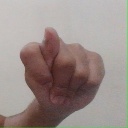
अक्षर: ट